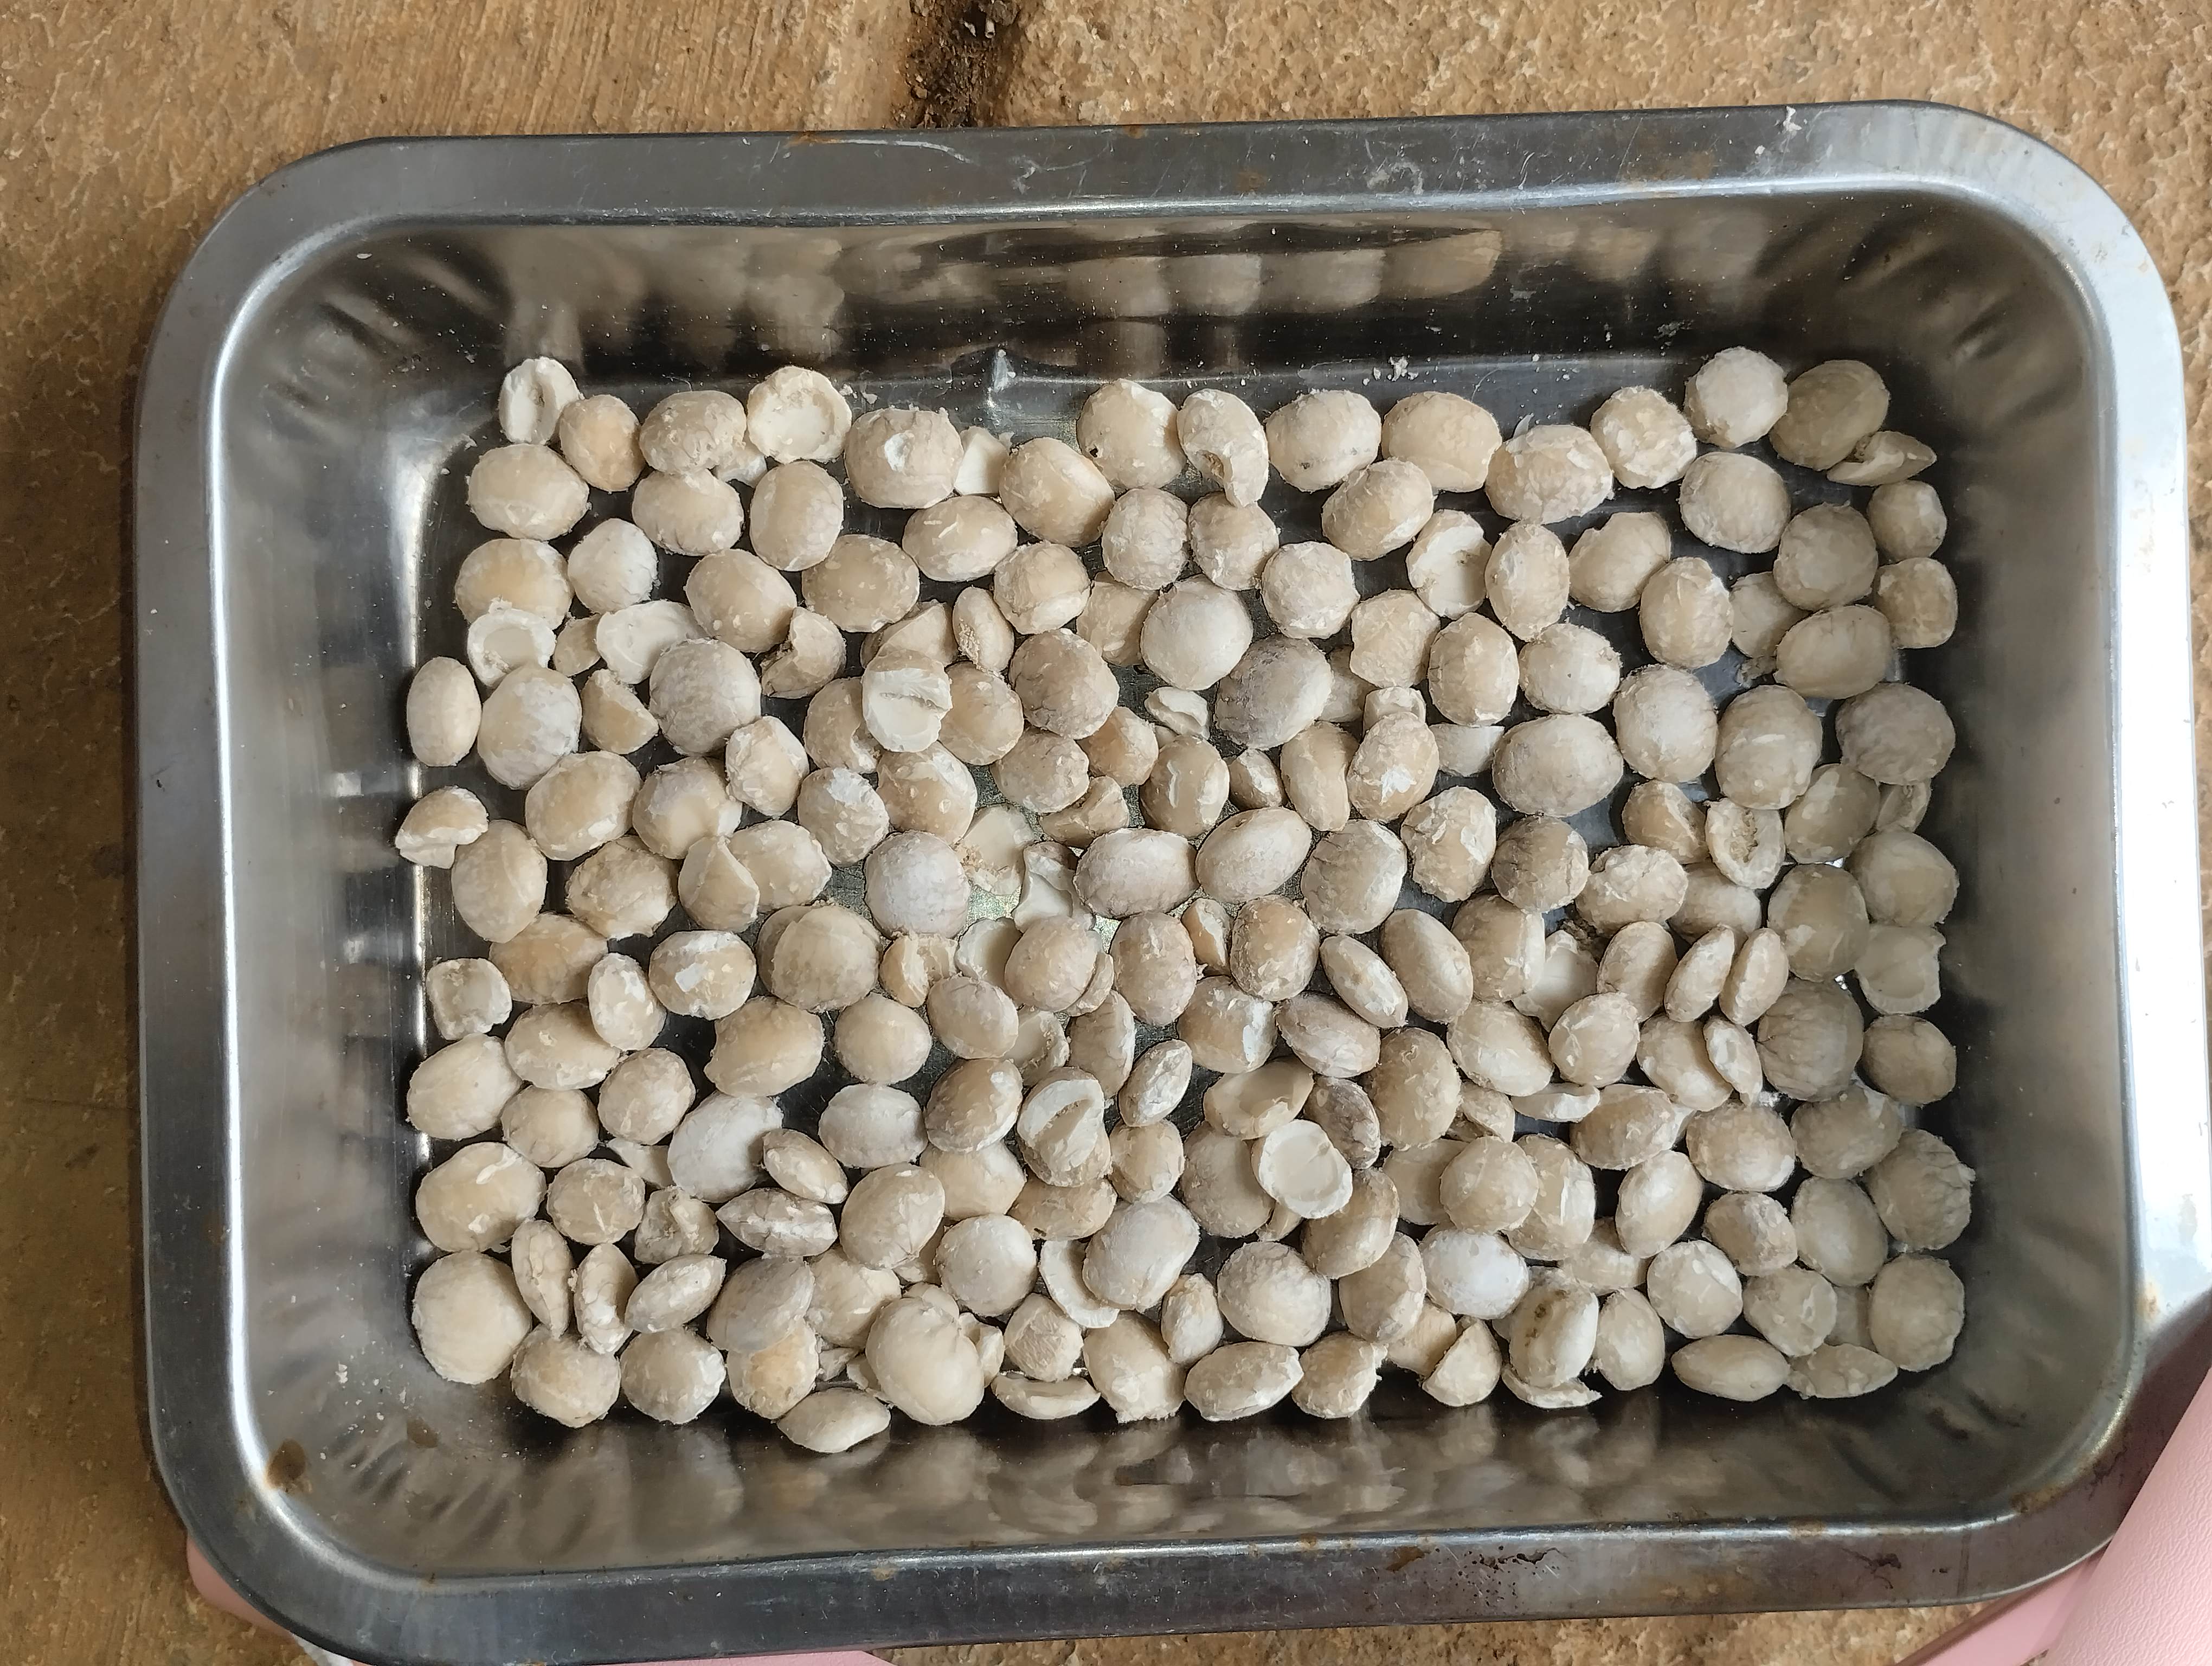
Label: bagus (good seed)